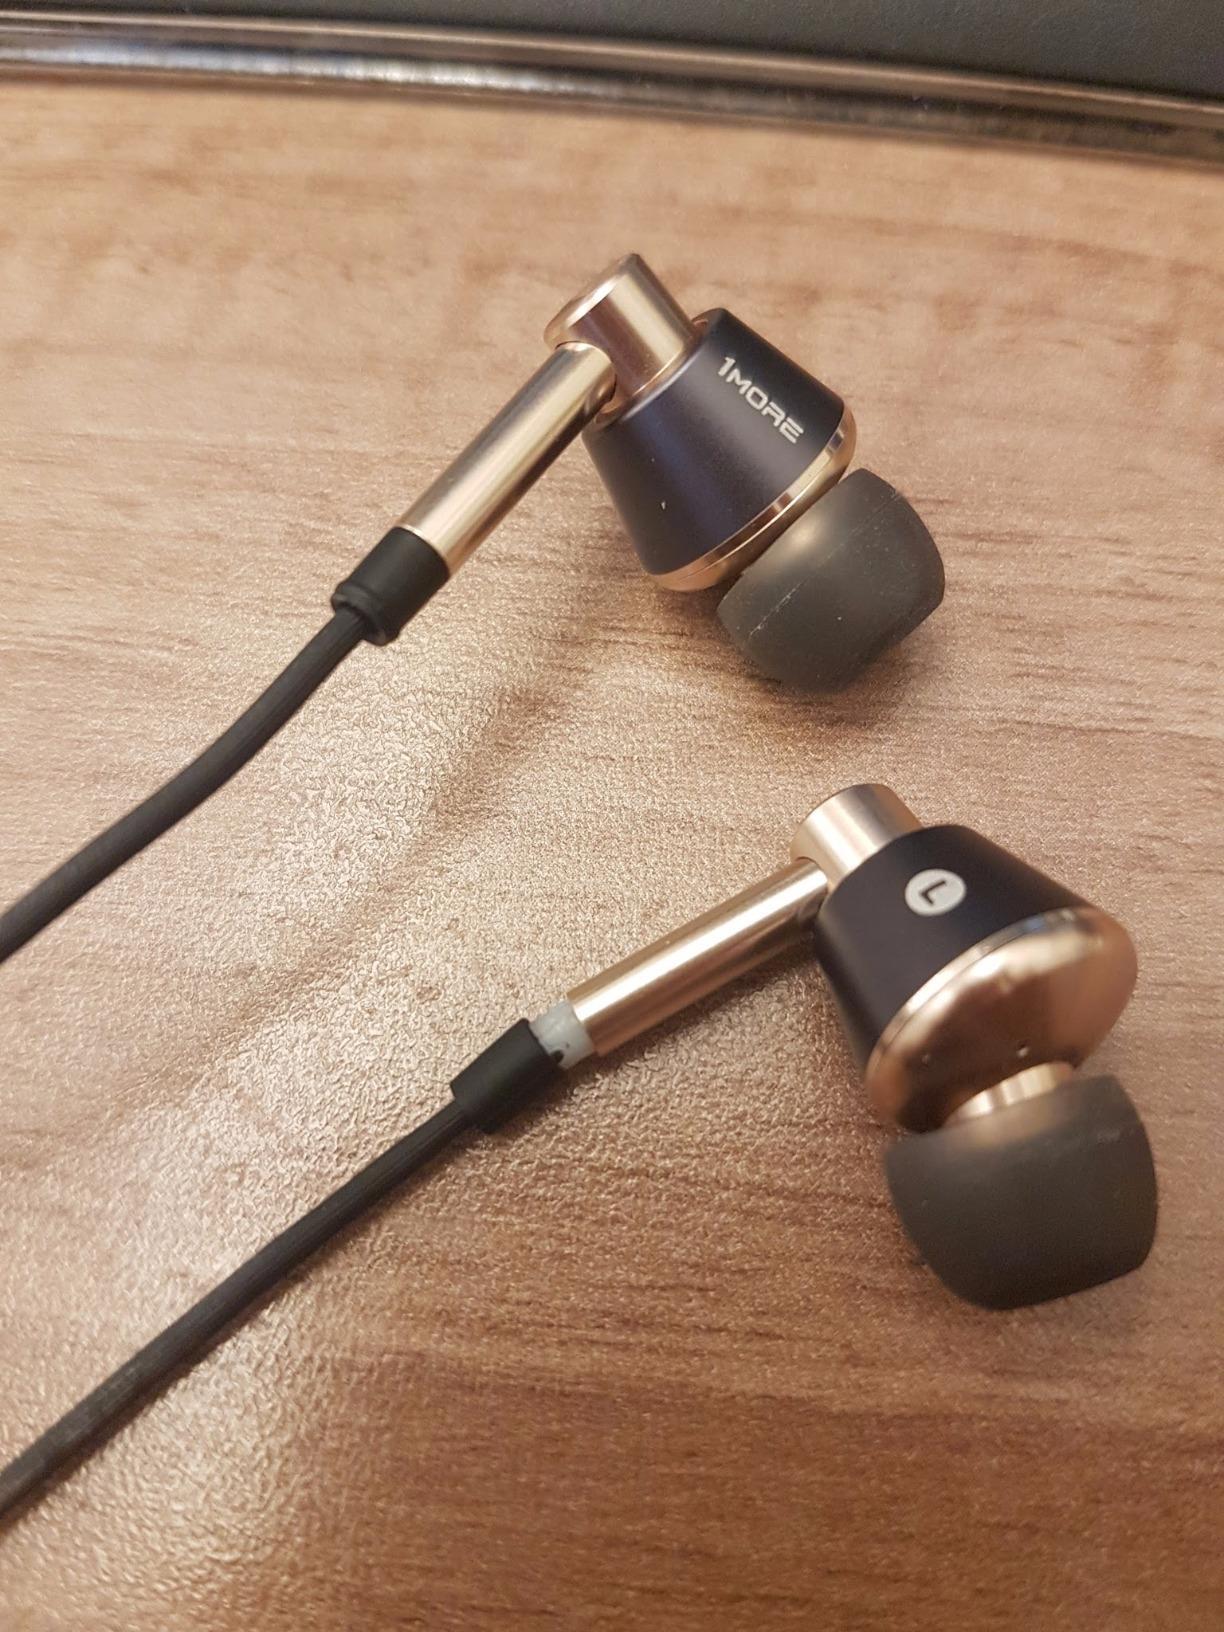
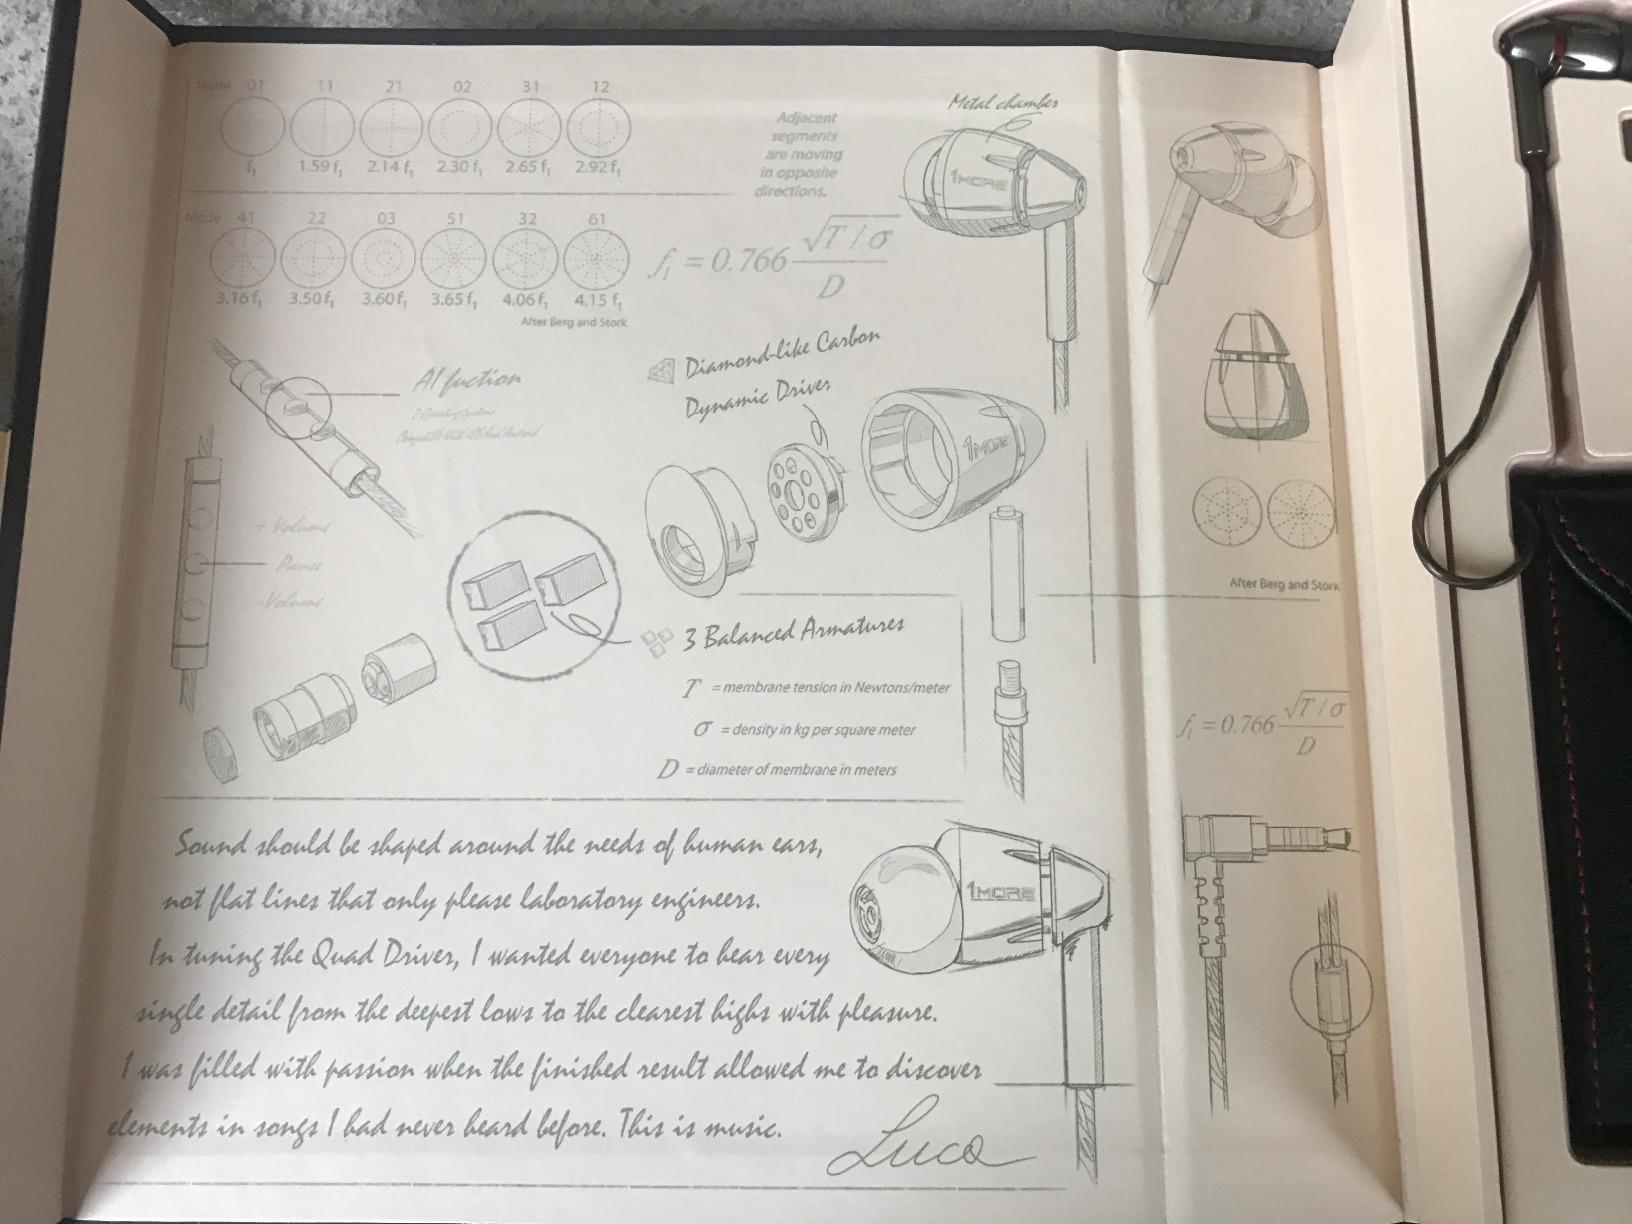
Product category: headphones
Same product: no